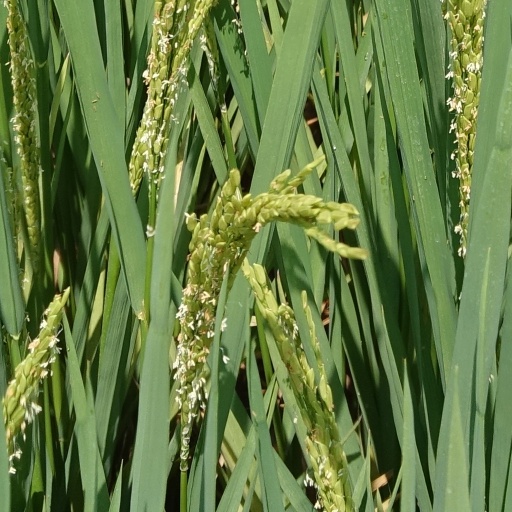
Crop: rice